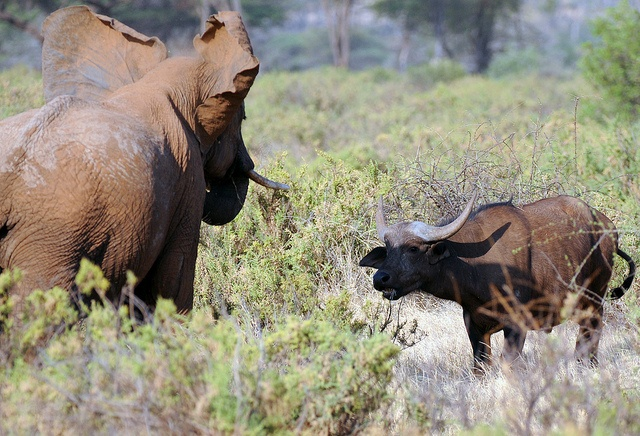
An elephant and a yak are facing off.
A small bull is standing near an elephant.
a long horned oxen facing off with a long tusked elephant
A cow that is standing next to a elephant in the dirt.
An elephant and another horned animal meet in the wild.